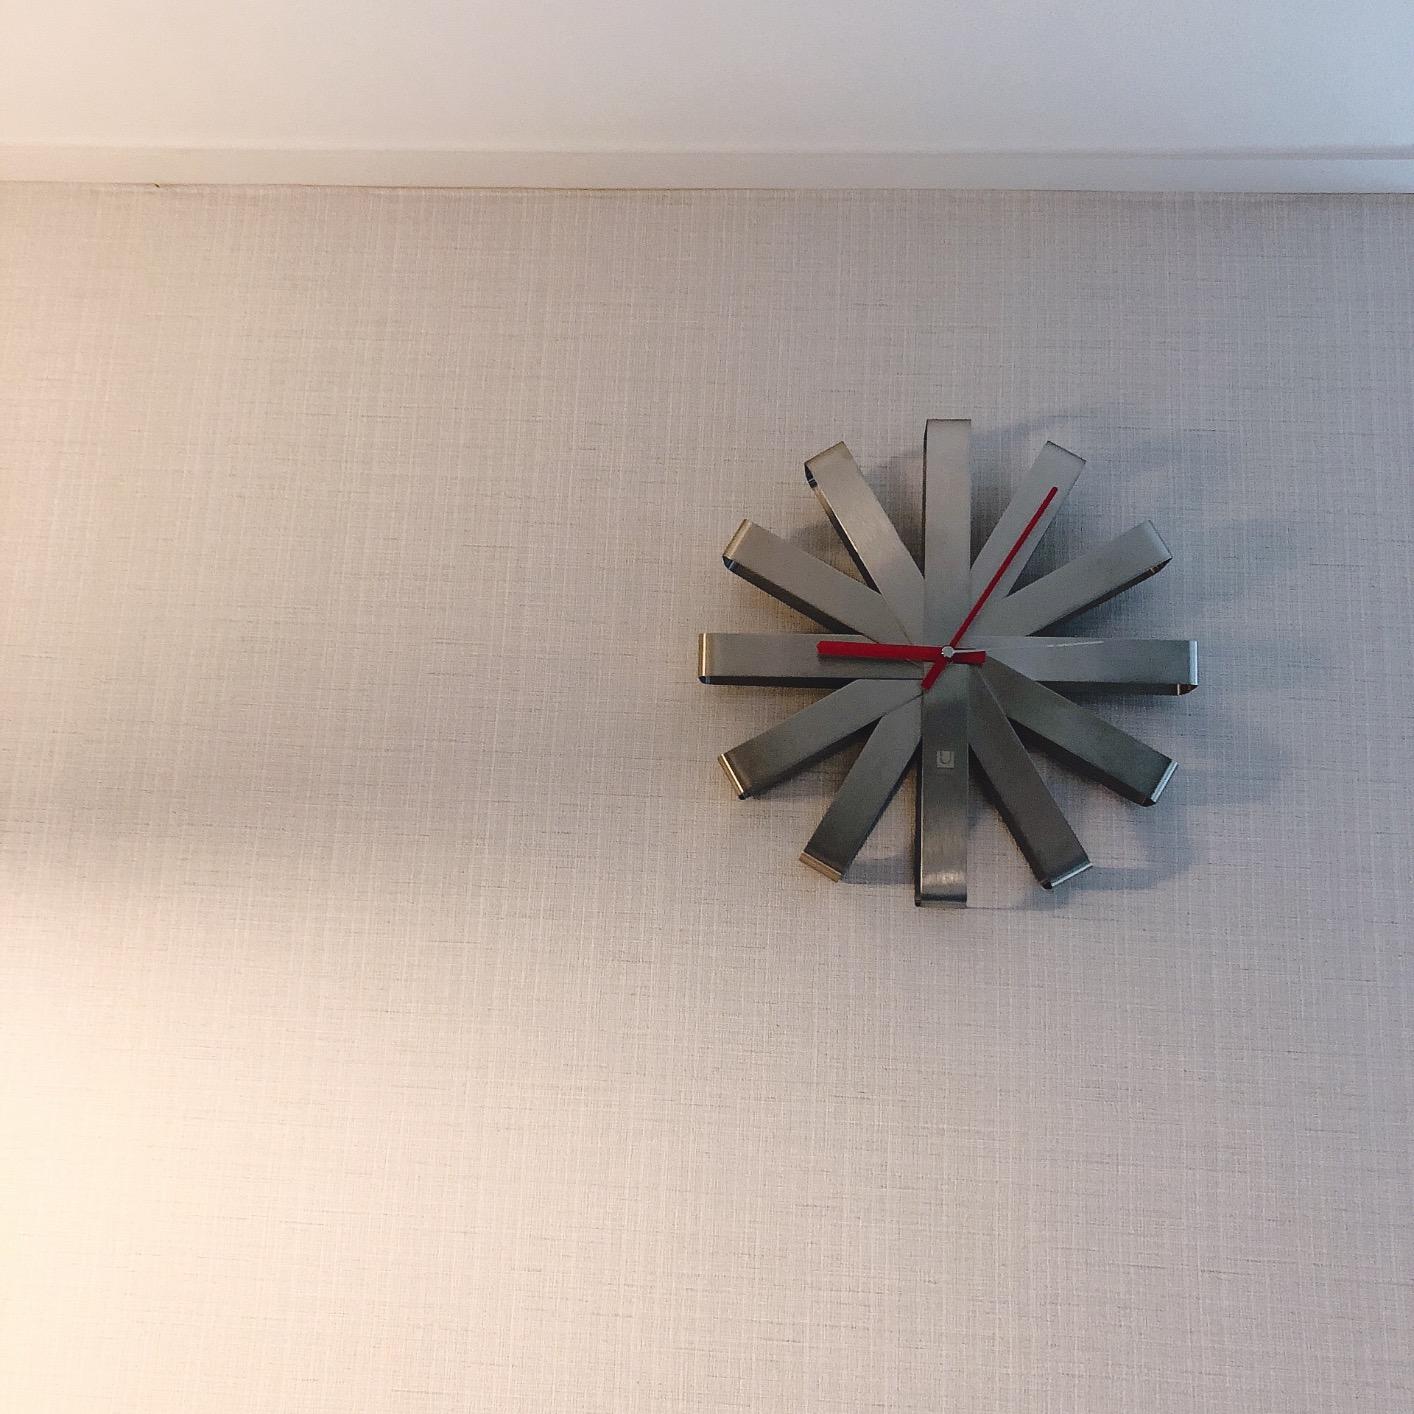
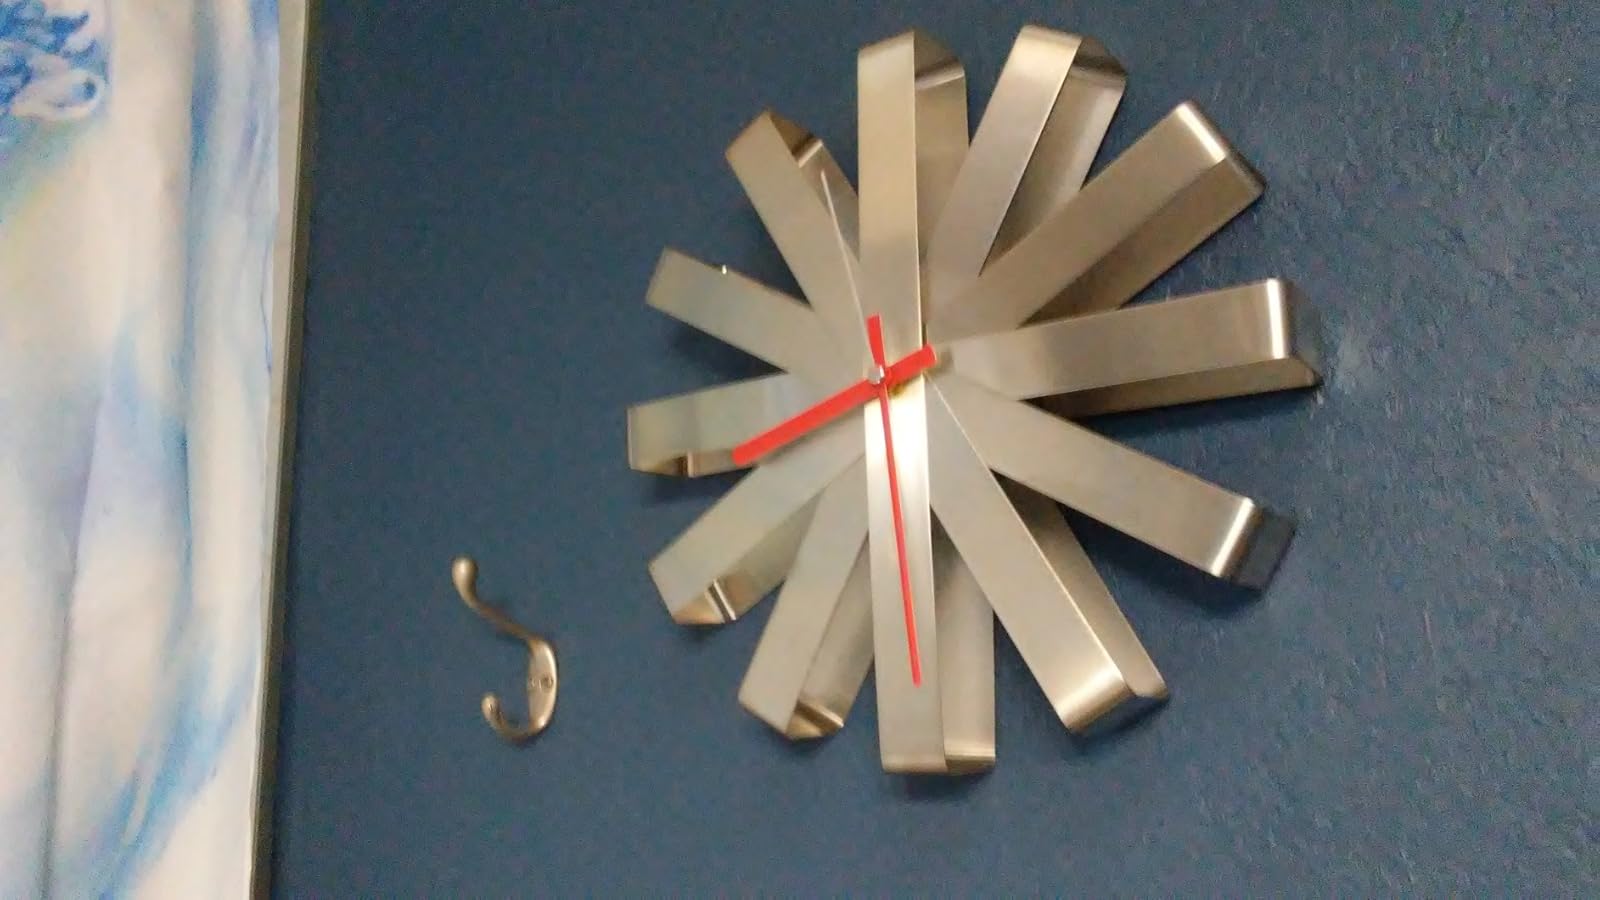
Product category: clock
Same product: yes